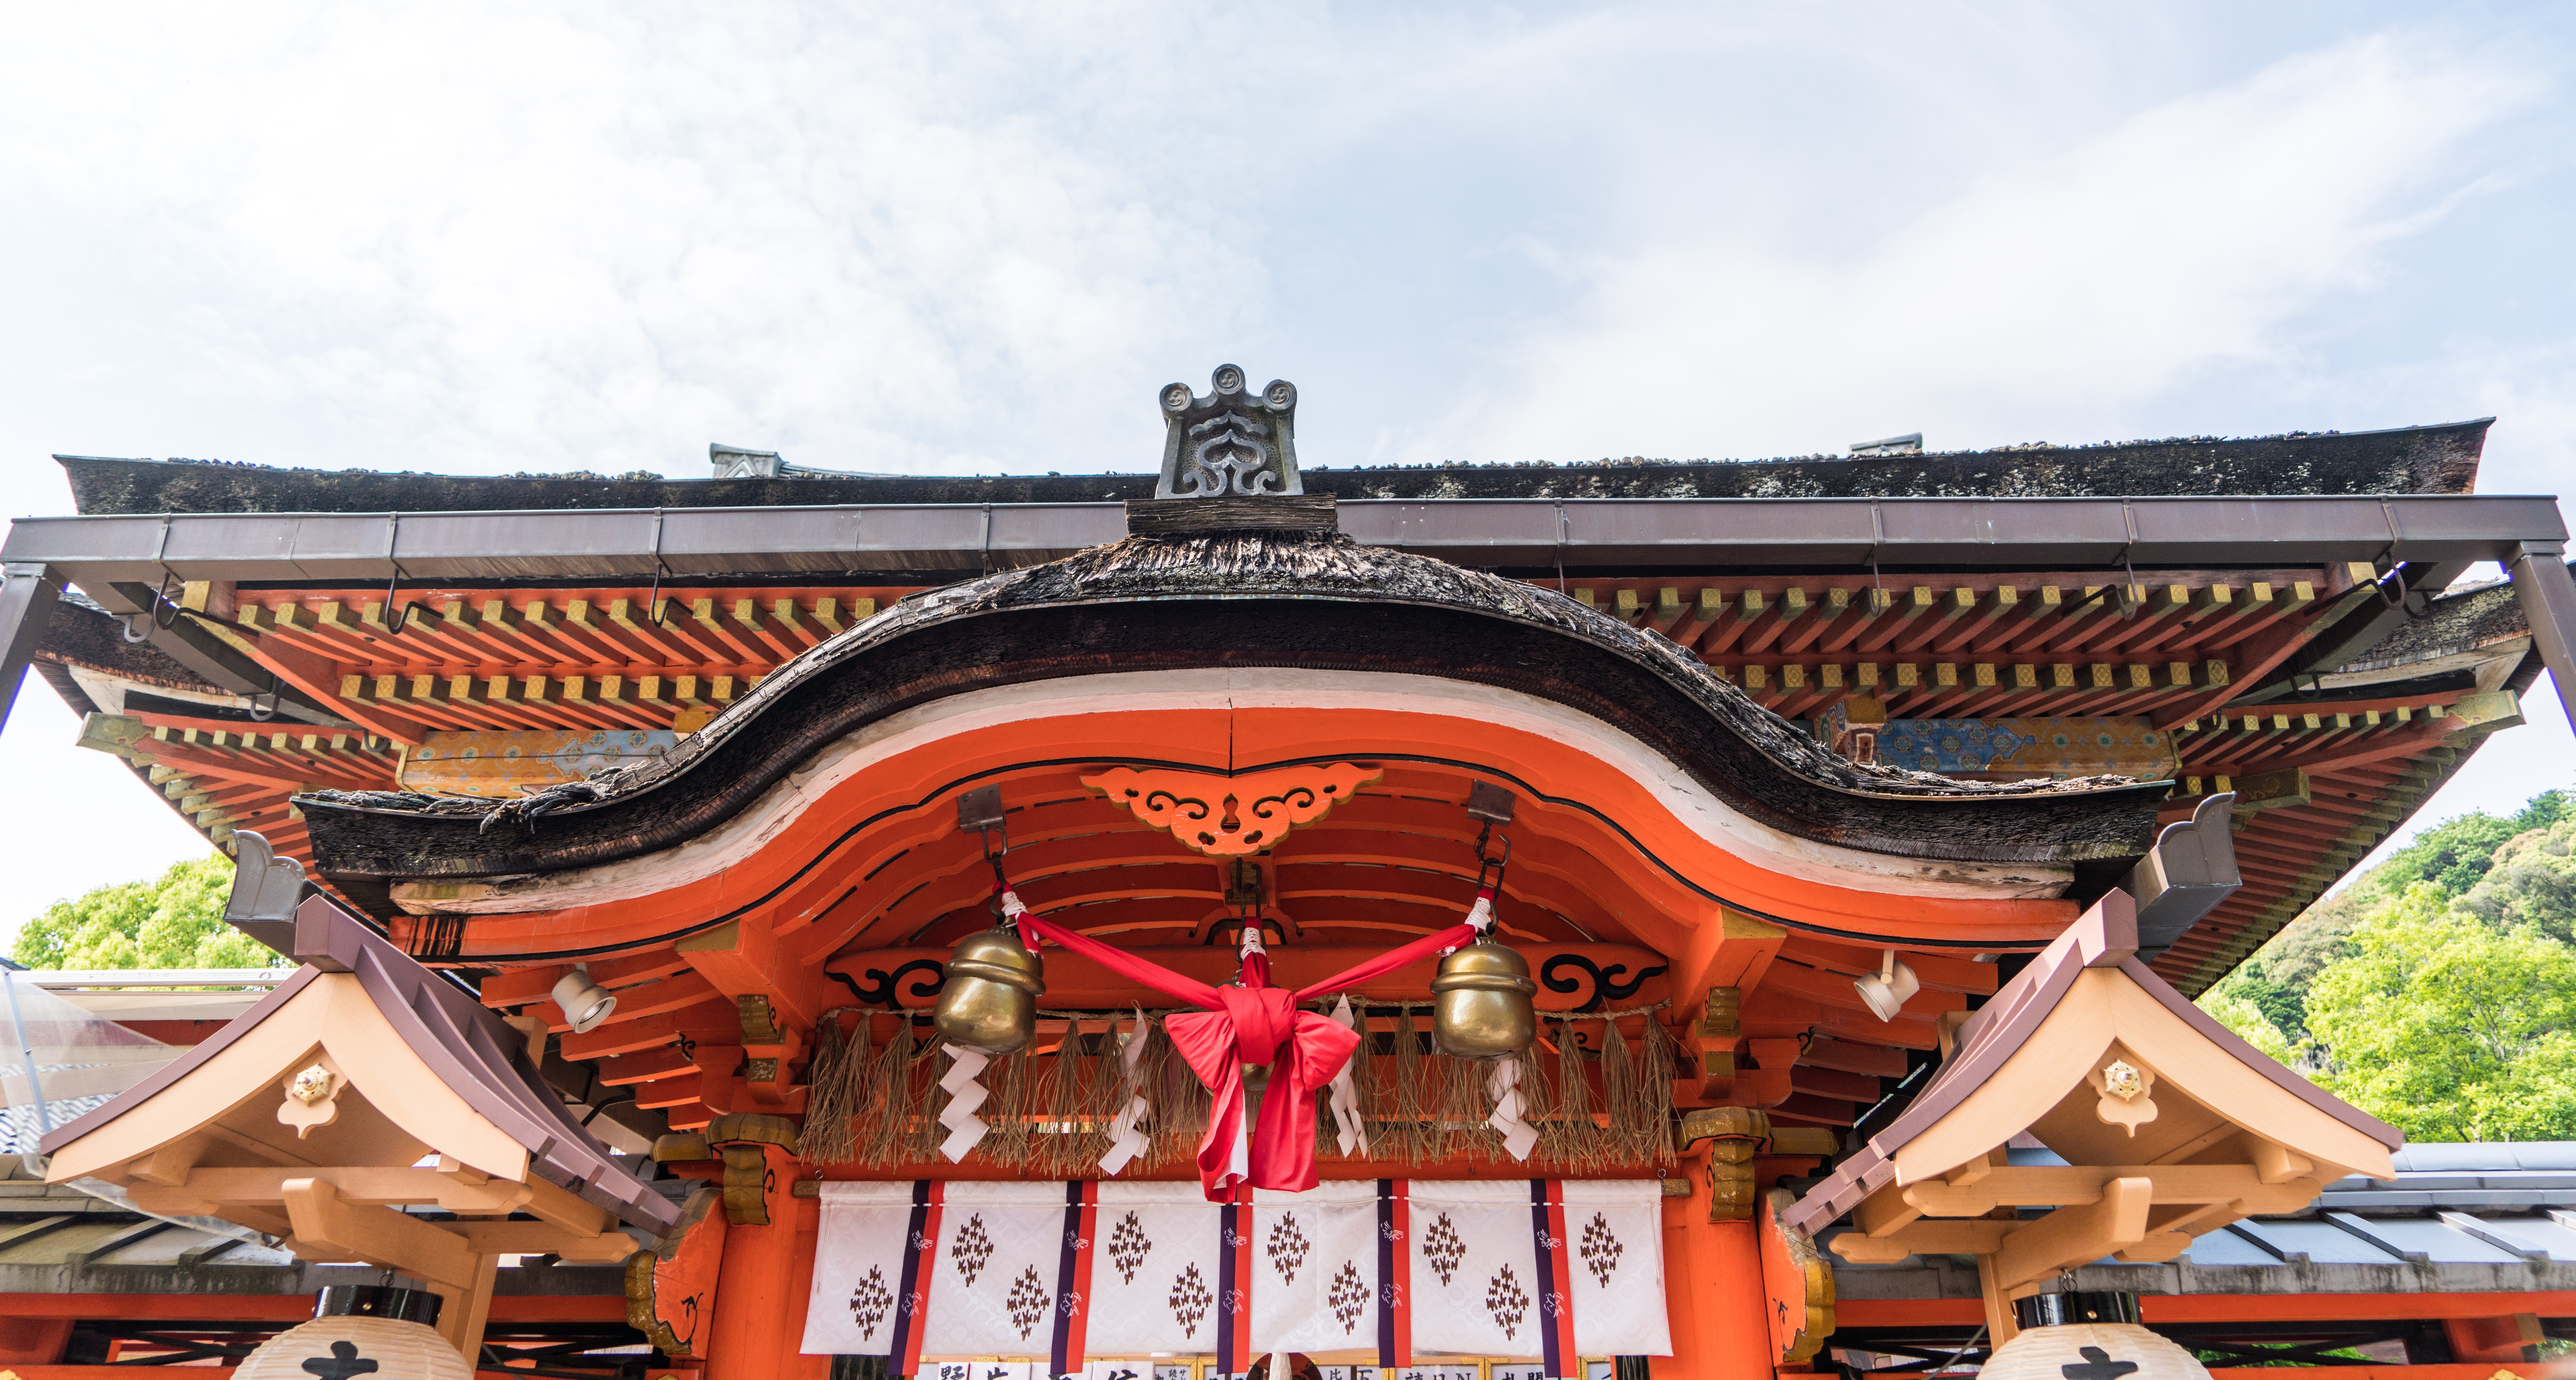
architecture, sky, building, travel, religion, asia, old city, place of worship, thailand, clouds, temple, ornate, shrine, chinese architecture, phuket, hindu temple, shinto shrine